Knights of the Golden Horseshoe Expedition

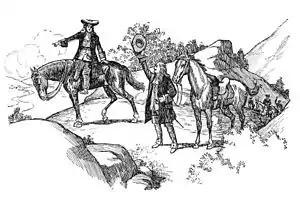
Engraving of Gov. Spotswood and the "Knights of the Golden Horseshoe" crossing the Blue Ridge Mountains

The Knights of the Golden Horseshoe Expedition, also known as the Transmontane Expedition, took place in 1716 in the British Colony of Virginia. The Royal Governor and a number of prominent citizens traveled westward, across the Blue Ridge Mountains on an exploratory expedition. It is a frequently recounted event of the History of Virginia.